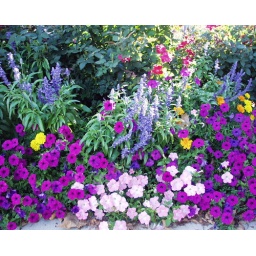
P5313671.JPG PSU flower bed by NOTHDK@aol.com